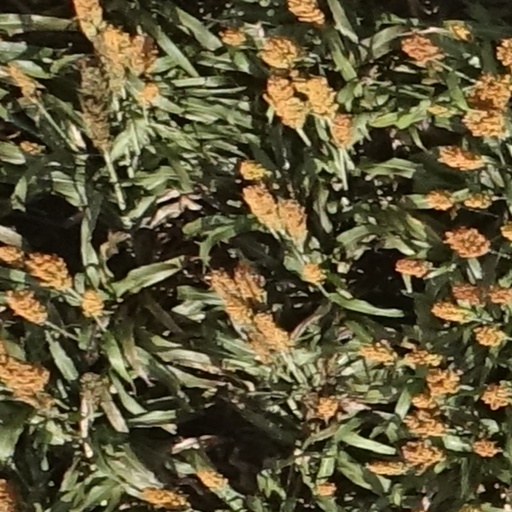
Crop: sorghum